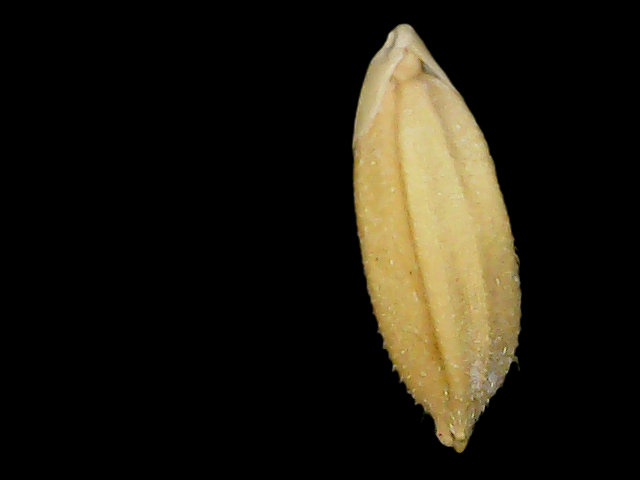
Rice variety: Binadhan10